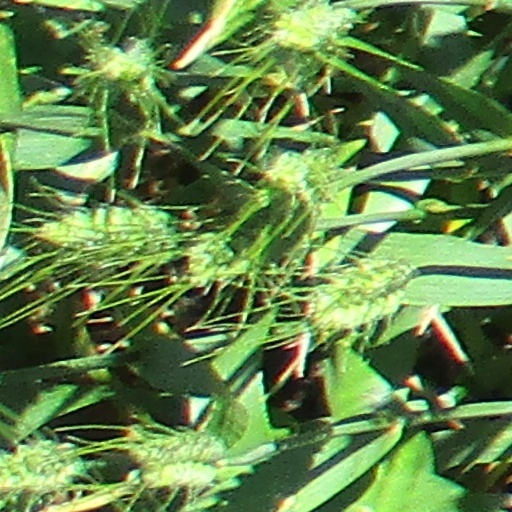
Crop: wheat